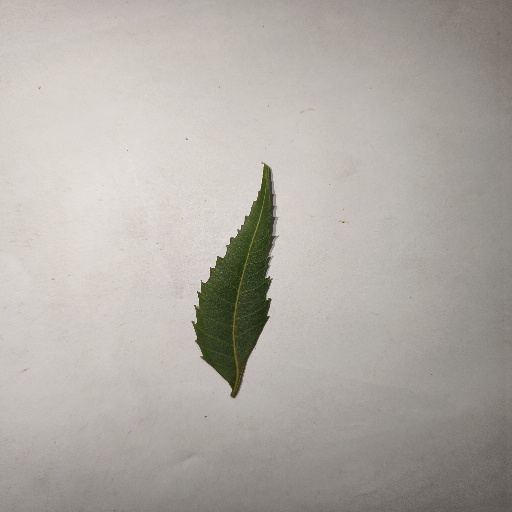
Species: Neem
Leaf condition: Healthy Leaf